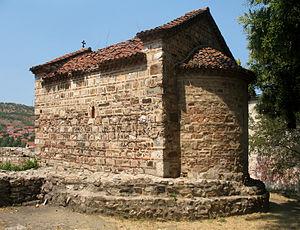
Prokuplje est une ville et une municipalité de Serbie situées dans le district de Toplica. Au recensement de 2011, la ville comptait 27 163 habitants et la municipalité dont elle est le centre 43 631.